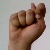
The image shows a hand gesture representing the letter 'T' in Indian Sign Language.